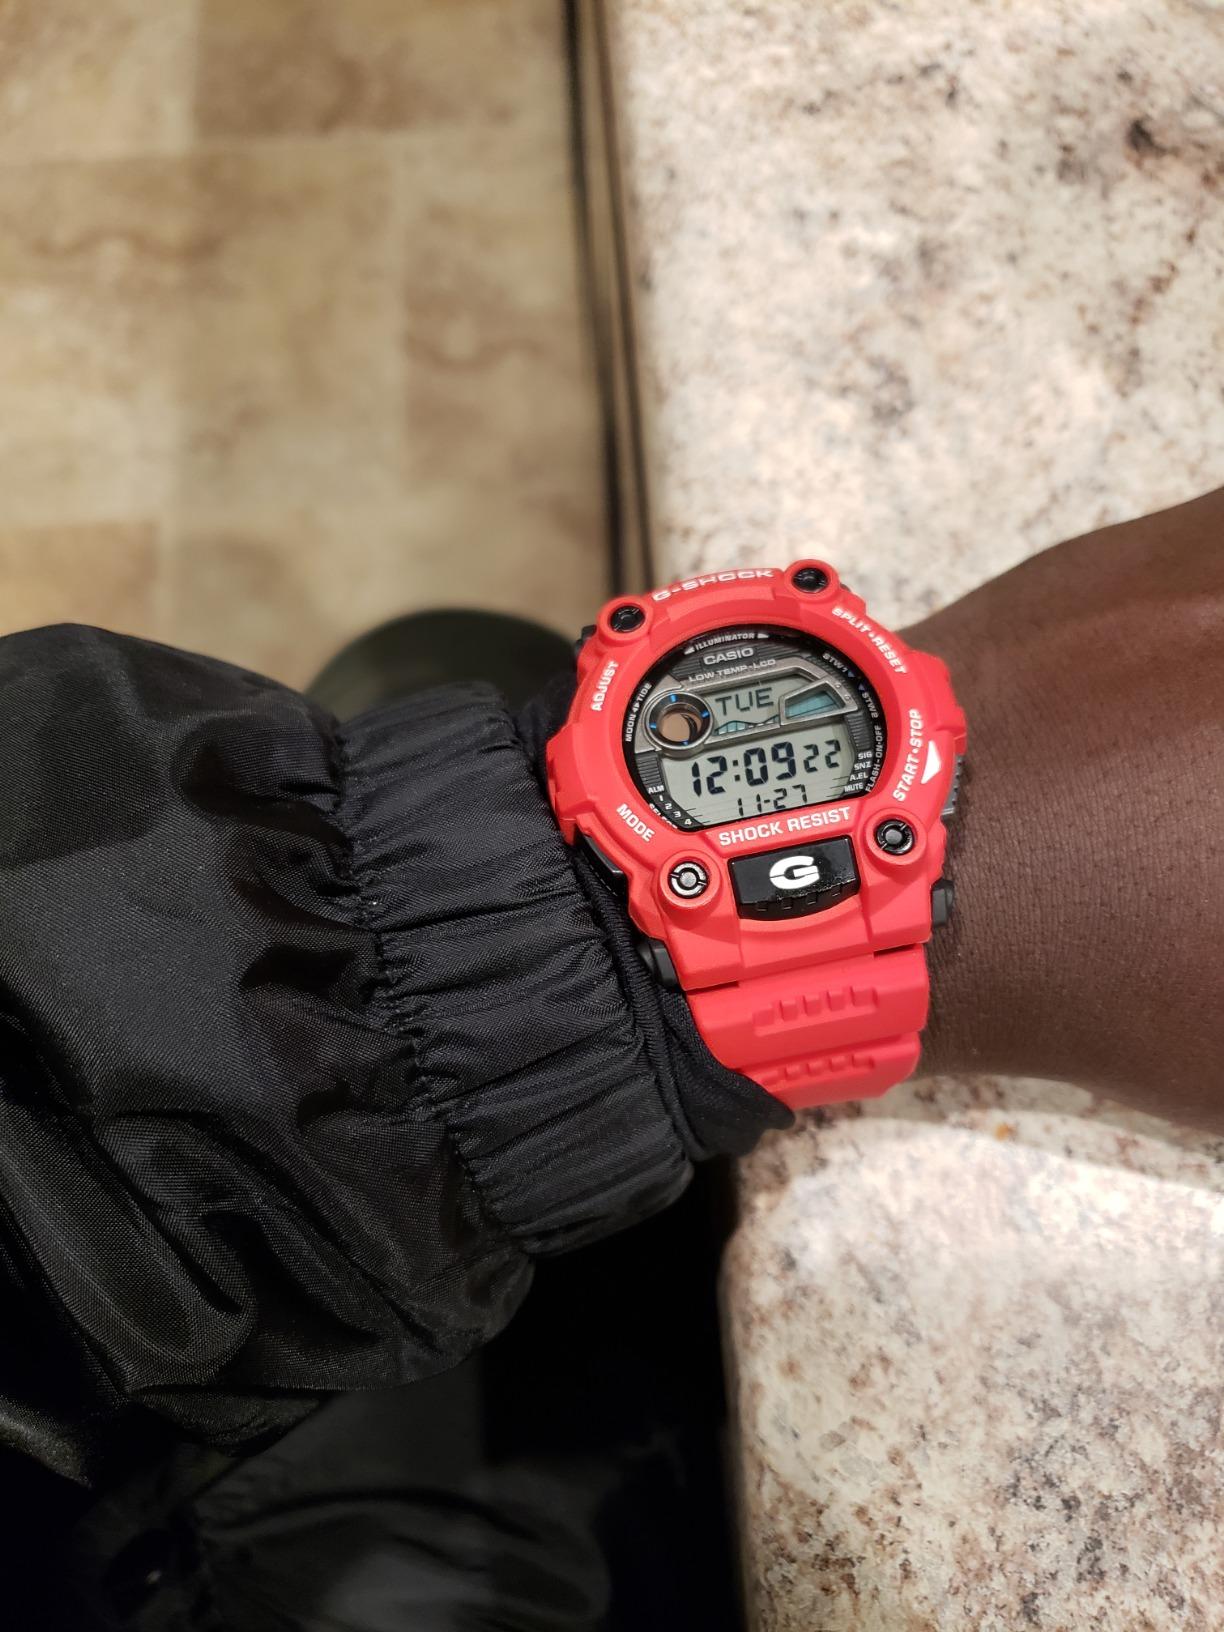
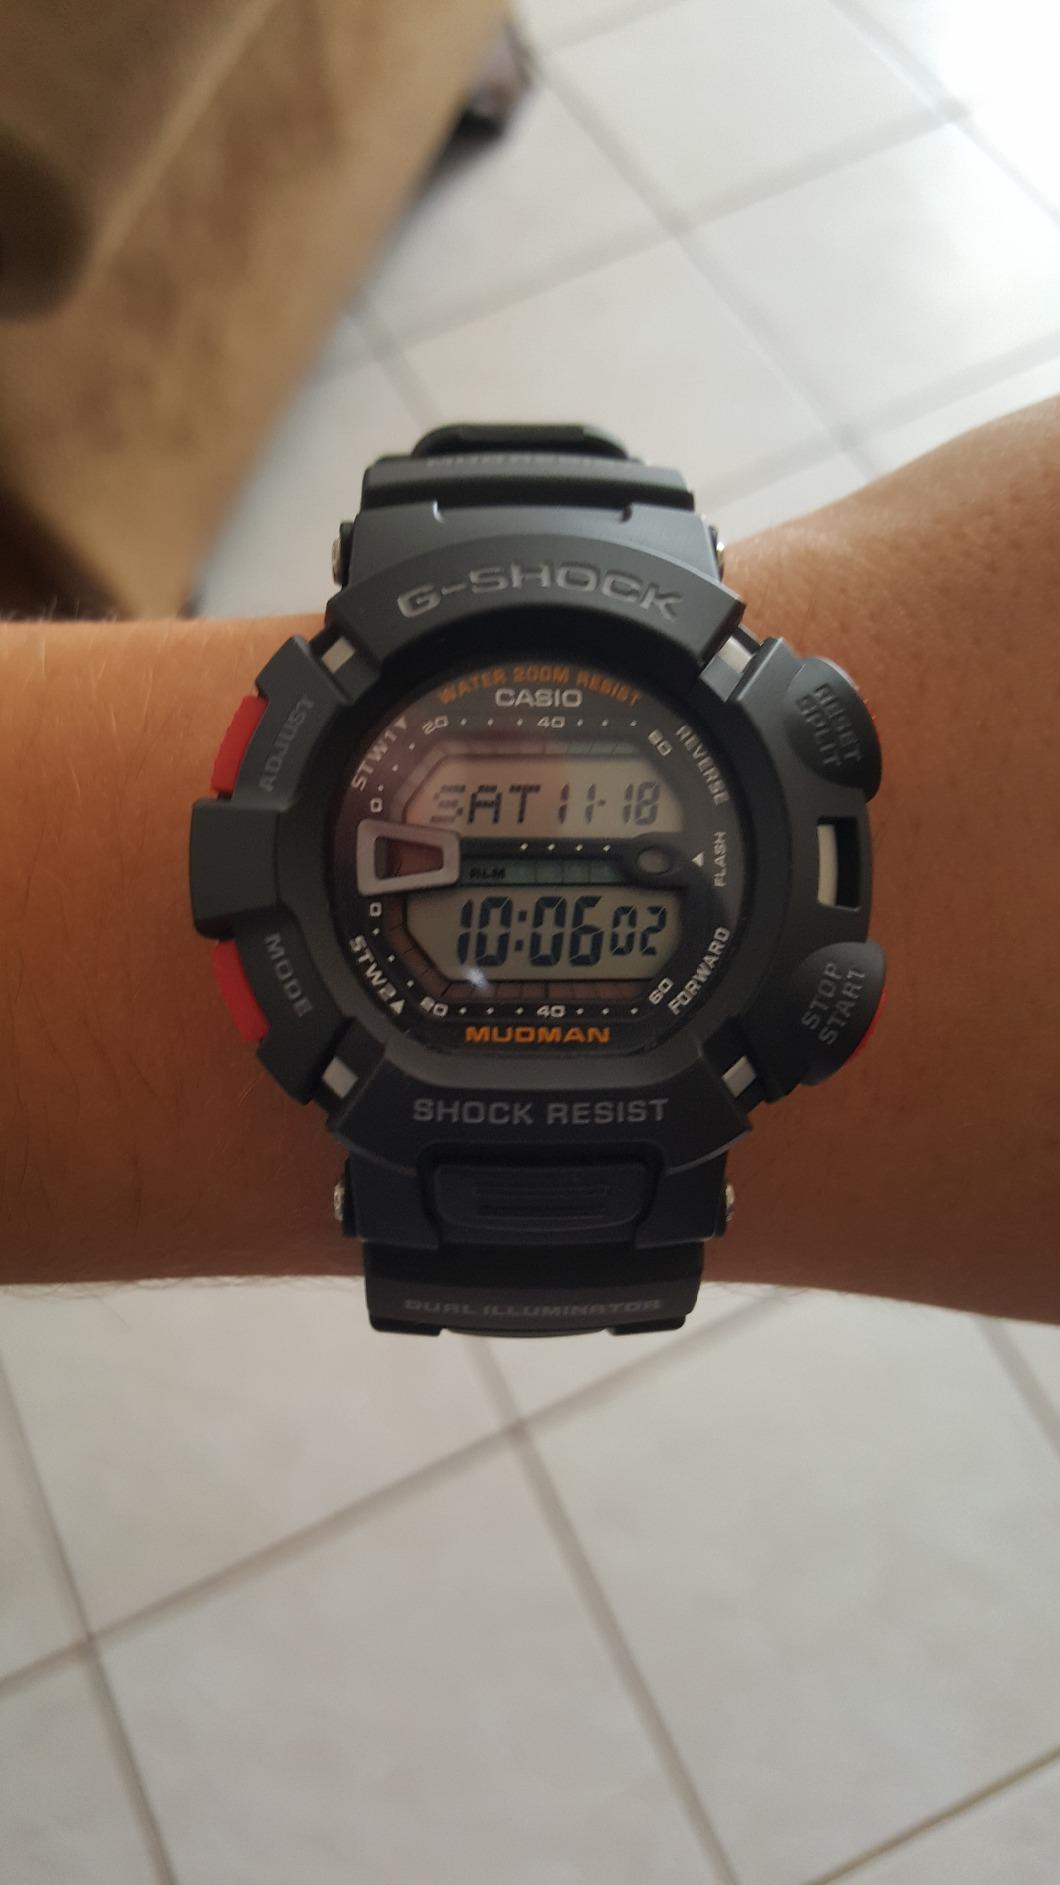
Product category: accessories_watch
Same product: no